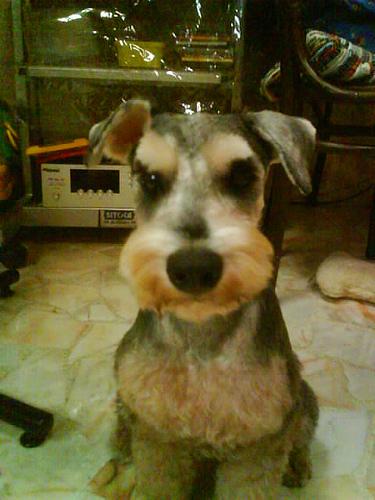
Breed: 2342-n000102-miniature_schnauzer